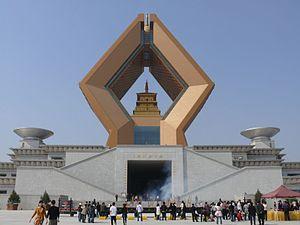
Le temple Famen, dans la province chinoise de Shaanxi.
Le fait religieux dans le monde chinois se caractérise par le pluralisme, favorisé par l’attitude de l'État : celui-ci exerce depuis le début de l’empire un contrôle attentif sur les groupes susceptibles de constituer une menace pour le pouvoir et la société et met au pas les sectes trop actives, n’accordant qu’exceptionnellement l’exclusivité à un culte. Le syncrétisme et le mélange sont courants, rendant les contours des ensembles religieux flous ; on a l’impression de se trouver face à une constellation de philosophies et de pratiques plutôt qu'à des confessions.